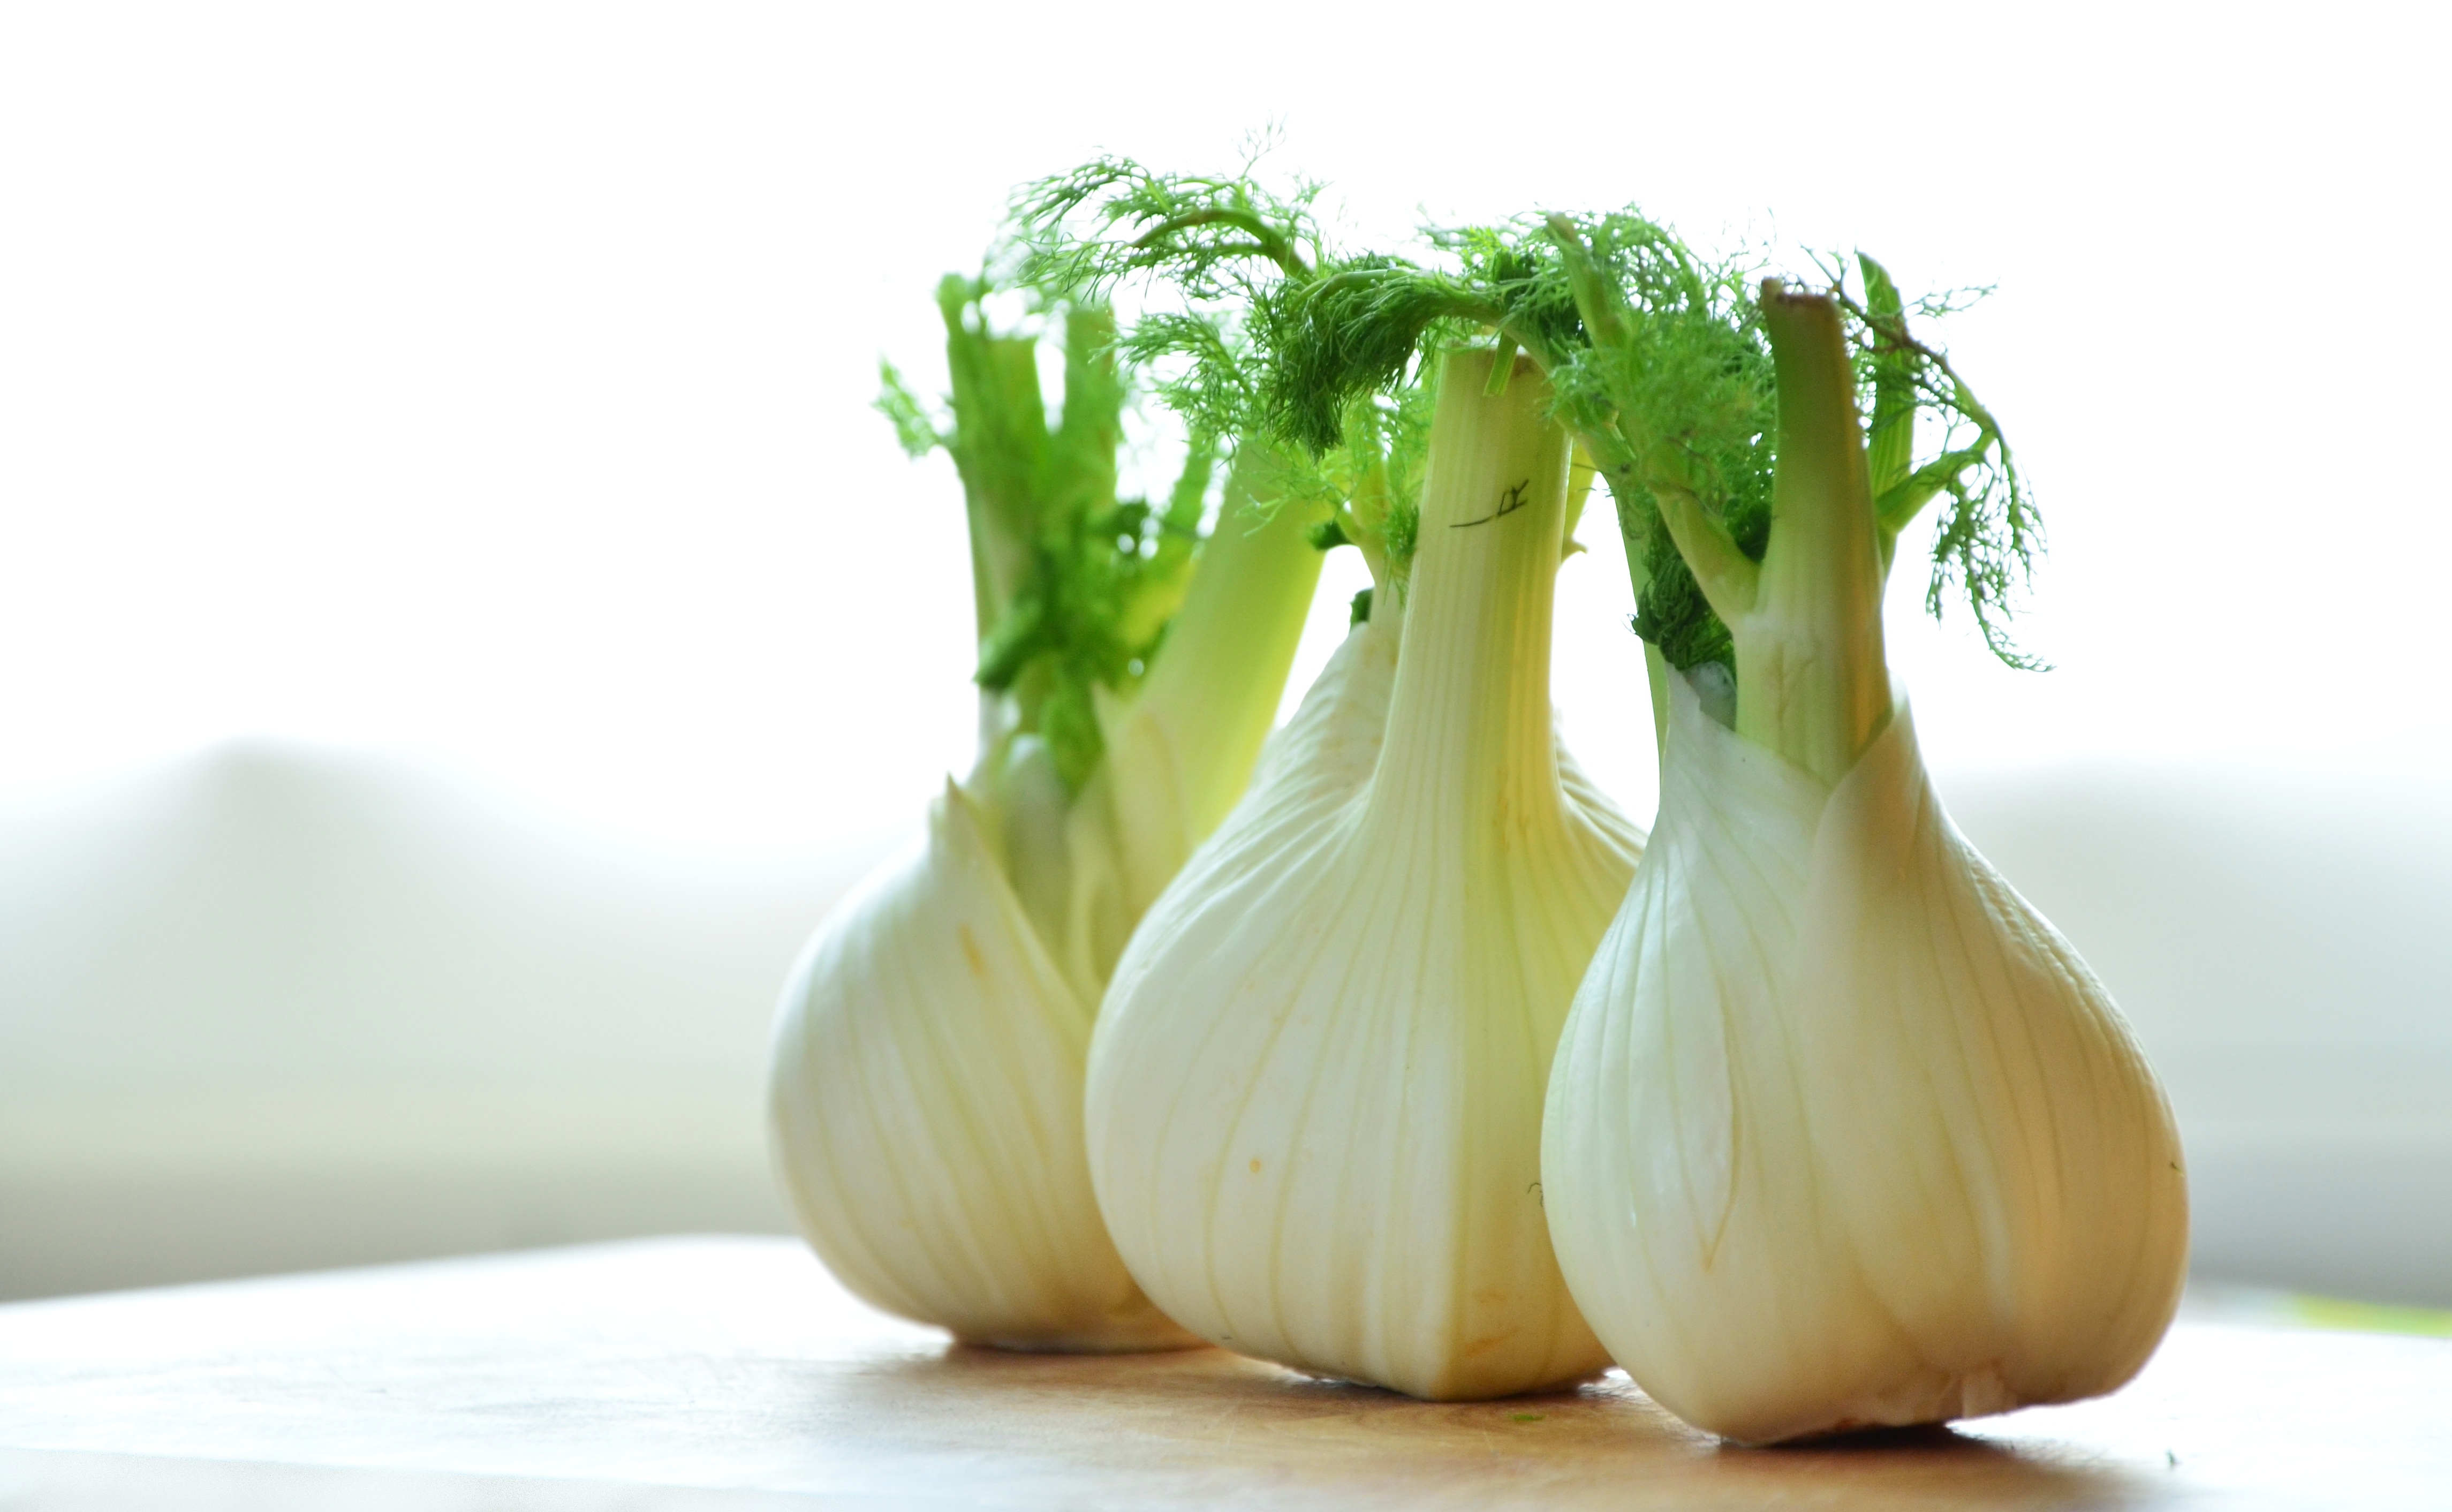
plant, food, produce, vegetable, kitchen, healthy, eat, still life, preparation, vegetables, vitamins, frisch, flowering plant, fennel, fennel bulb, land plant, onion genus, brassica rapa, fennel vegetable